Yevgeni Averyanov

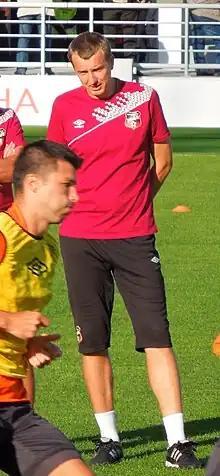
Averyanov in 2015

Yevgeni Gennadyevich Averyanov (born 31 March 1979) is a Russian football manager and a former player.